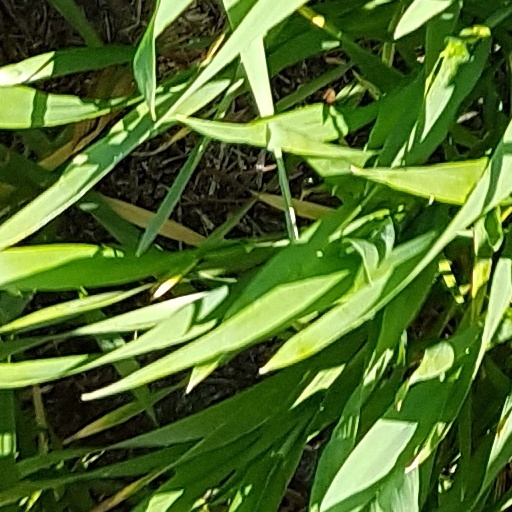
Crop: wheat